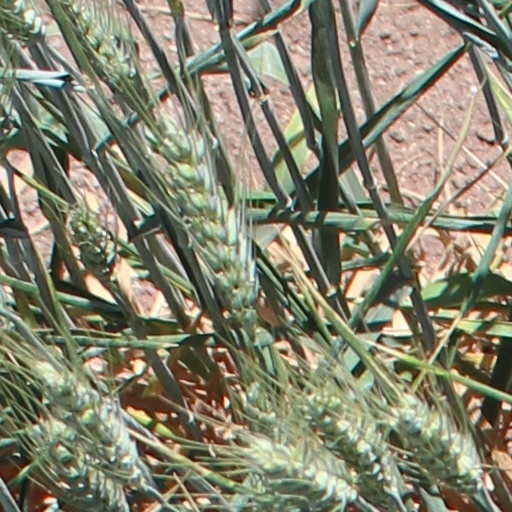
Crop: wheat